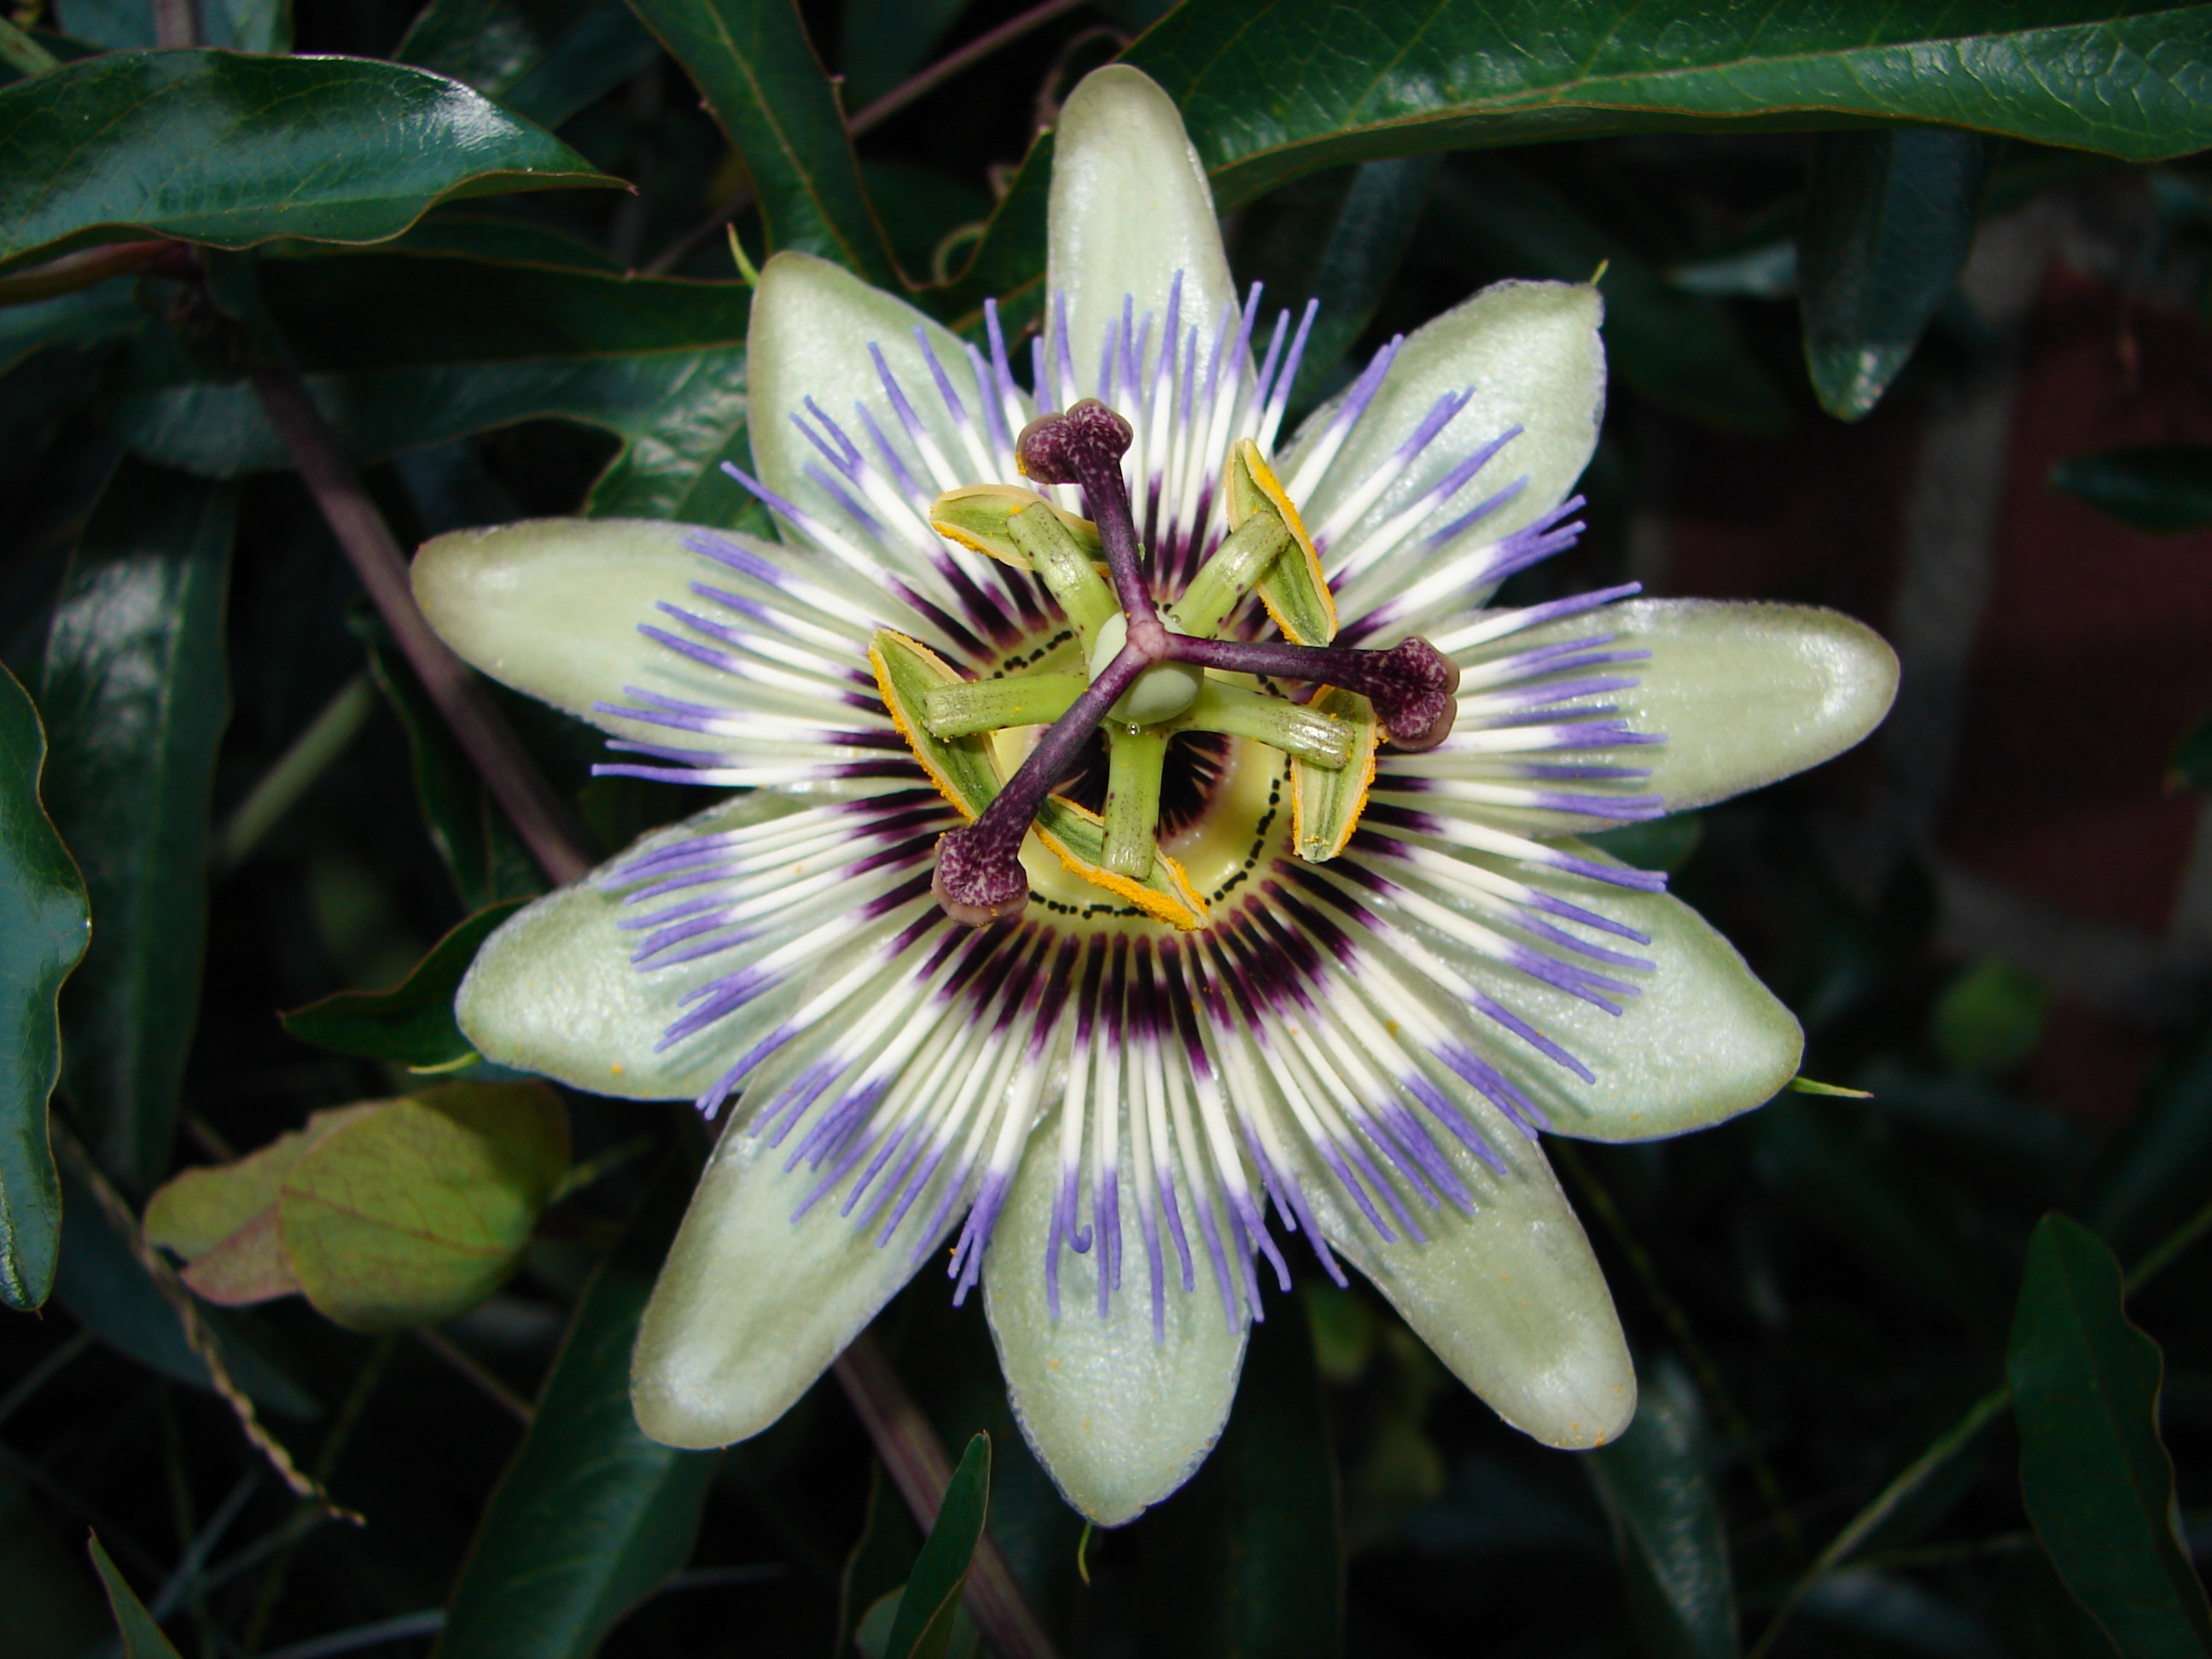
nature, plant, white, flower, petal, romantic, botany, garden, flora, wildflower, lily, passion flower, daylily, macro photography, flowering plant, land plant, passion flower family, purple passionflower, giant granadilla